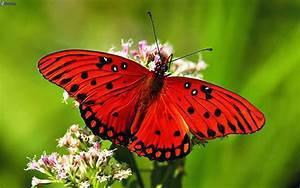
butterfly